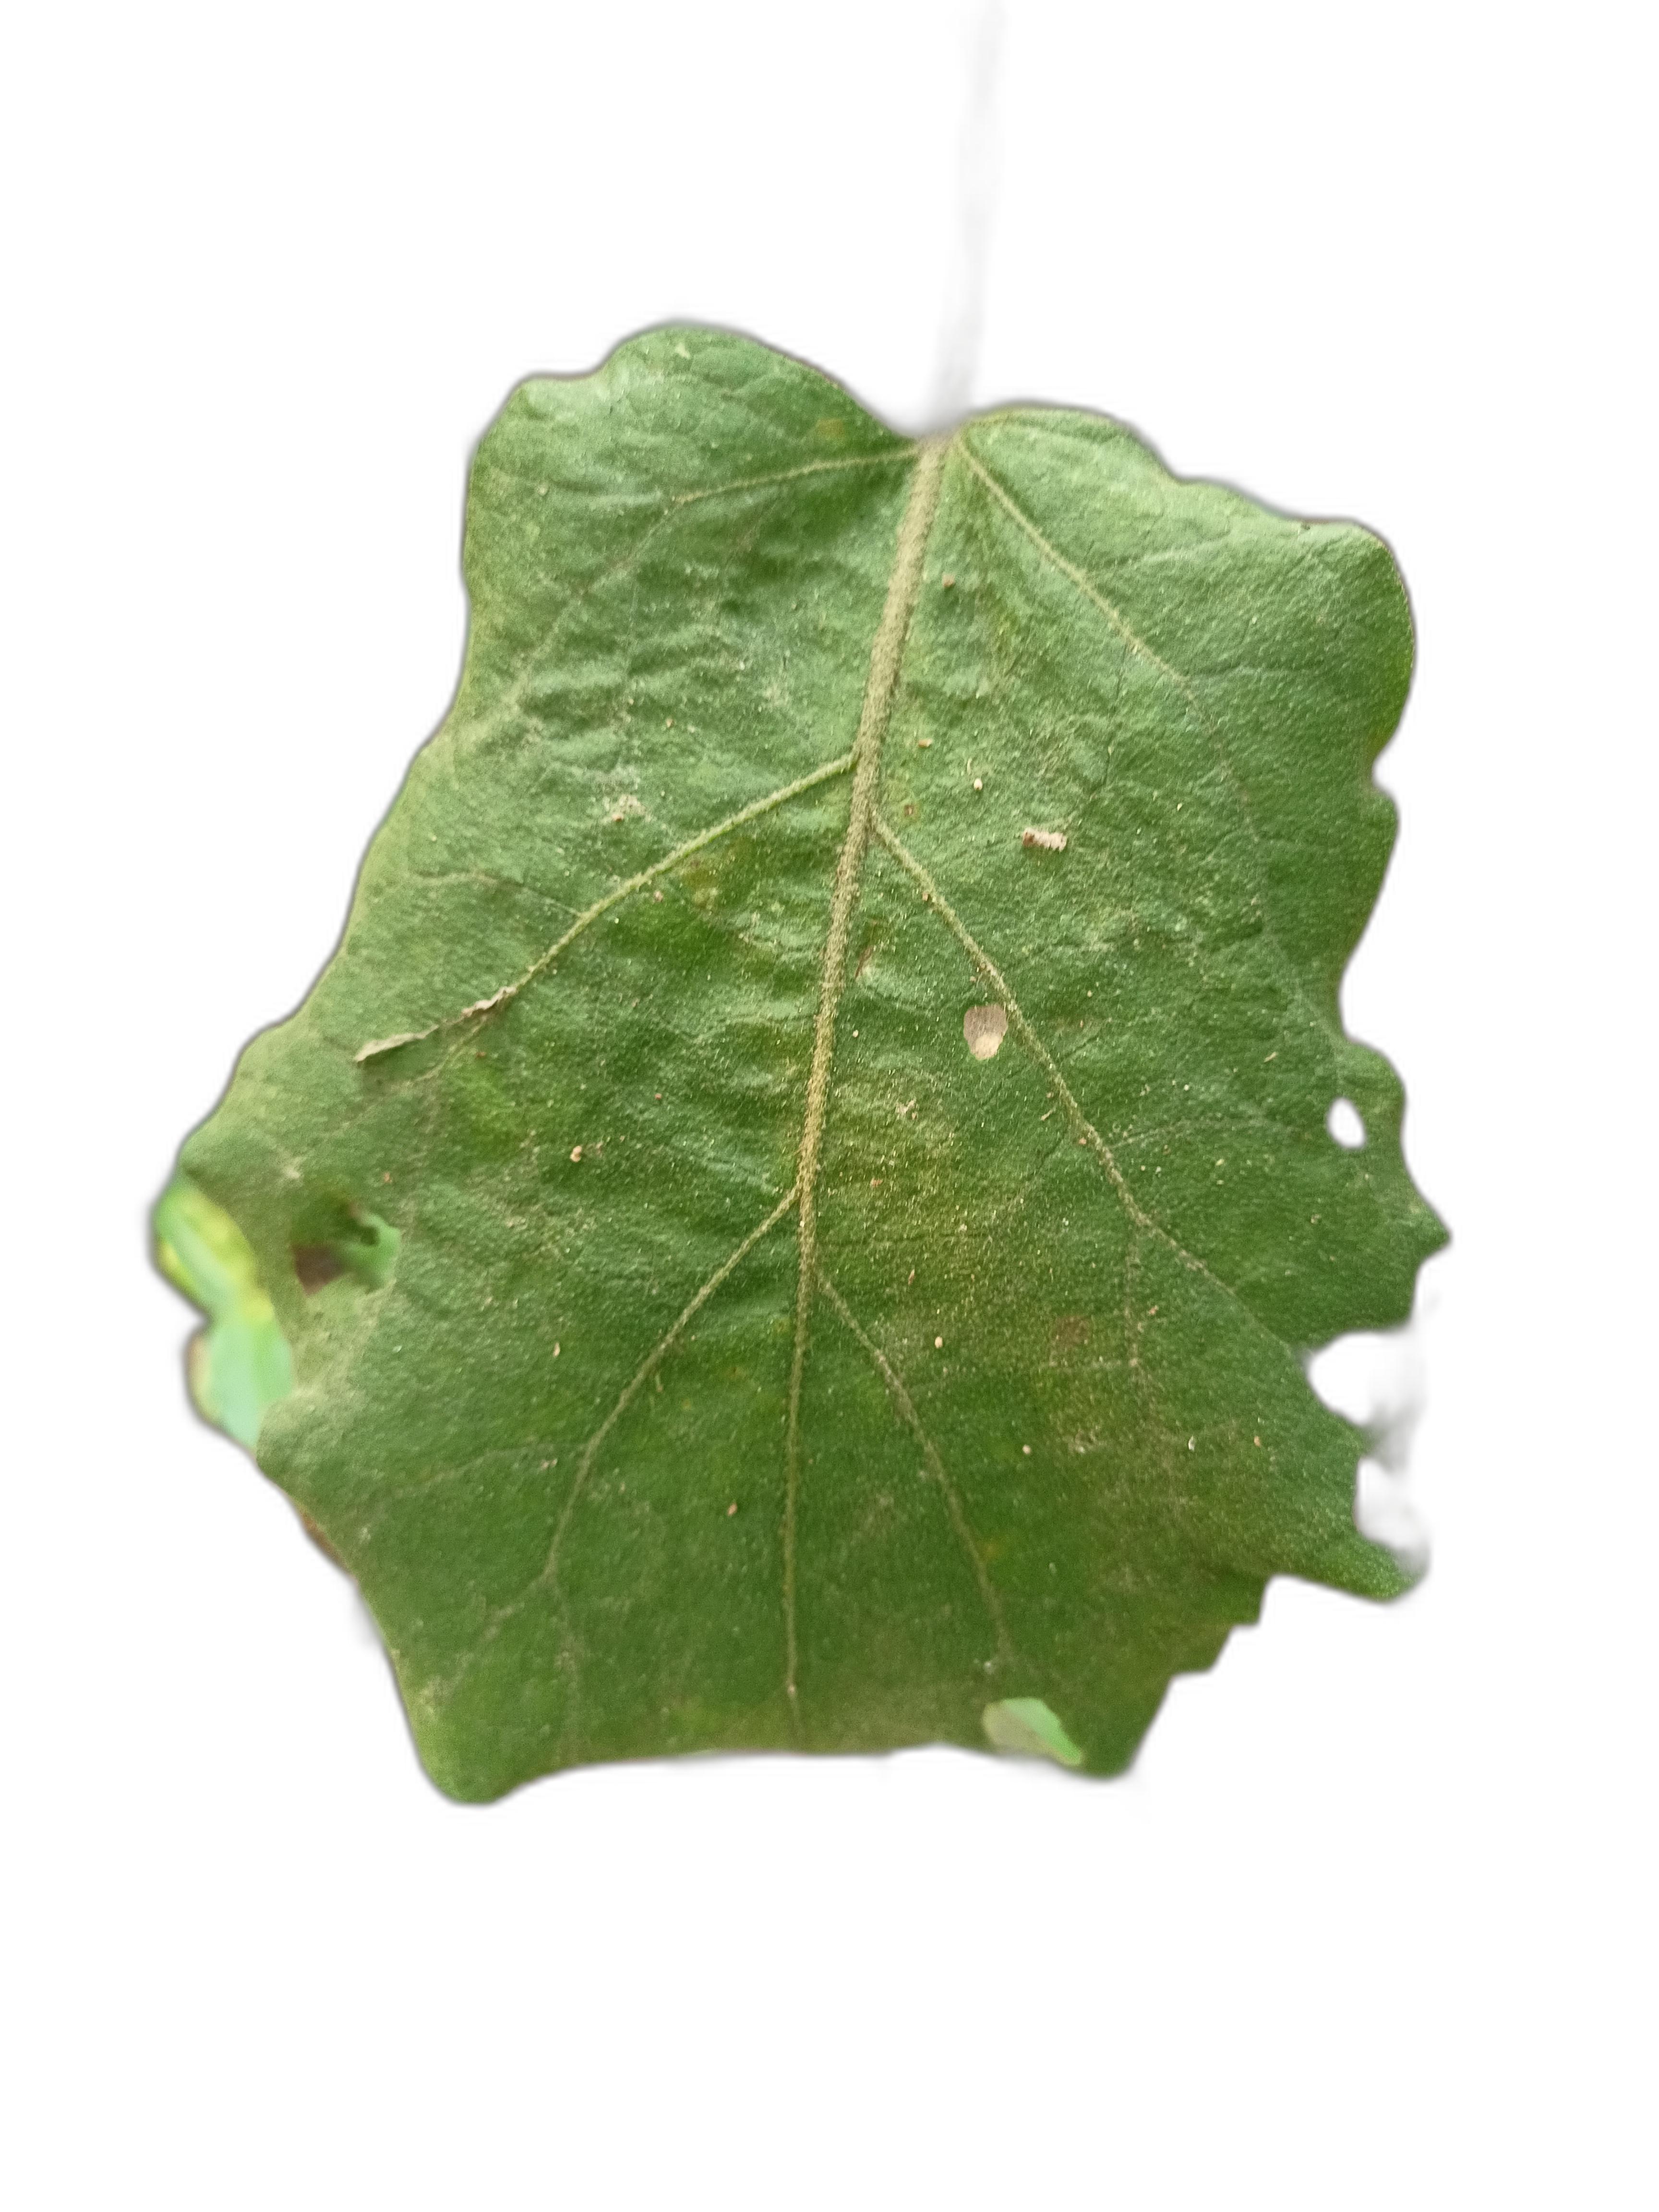
Label: Insect Pest Disease